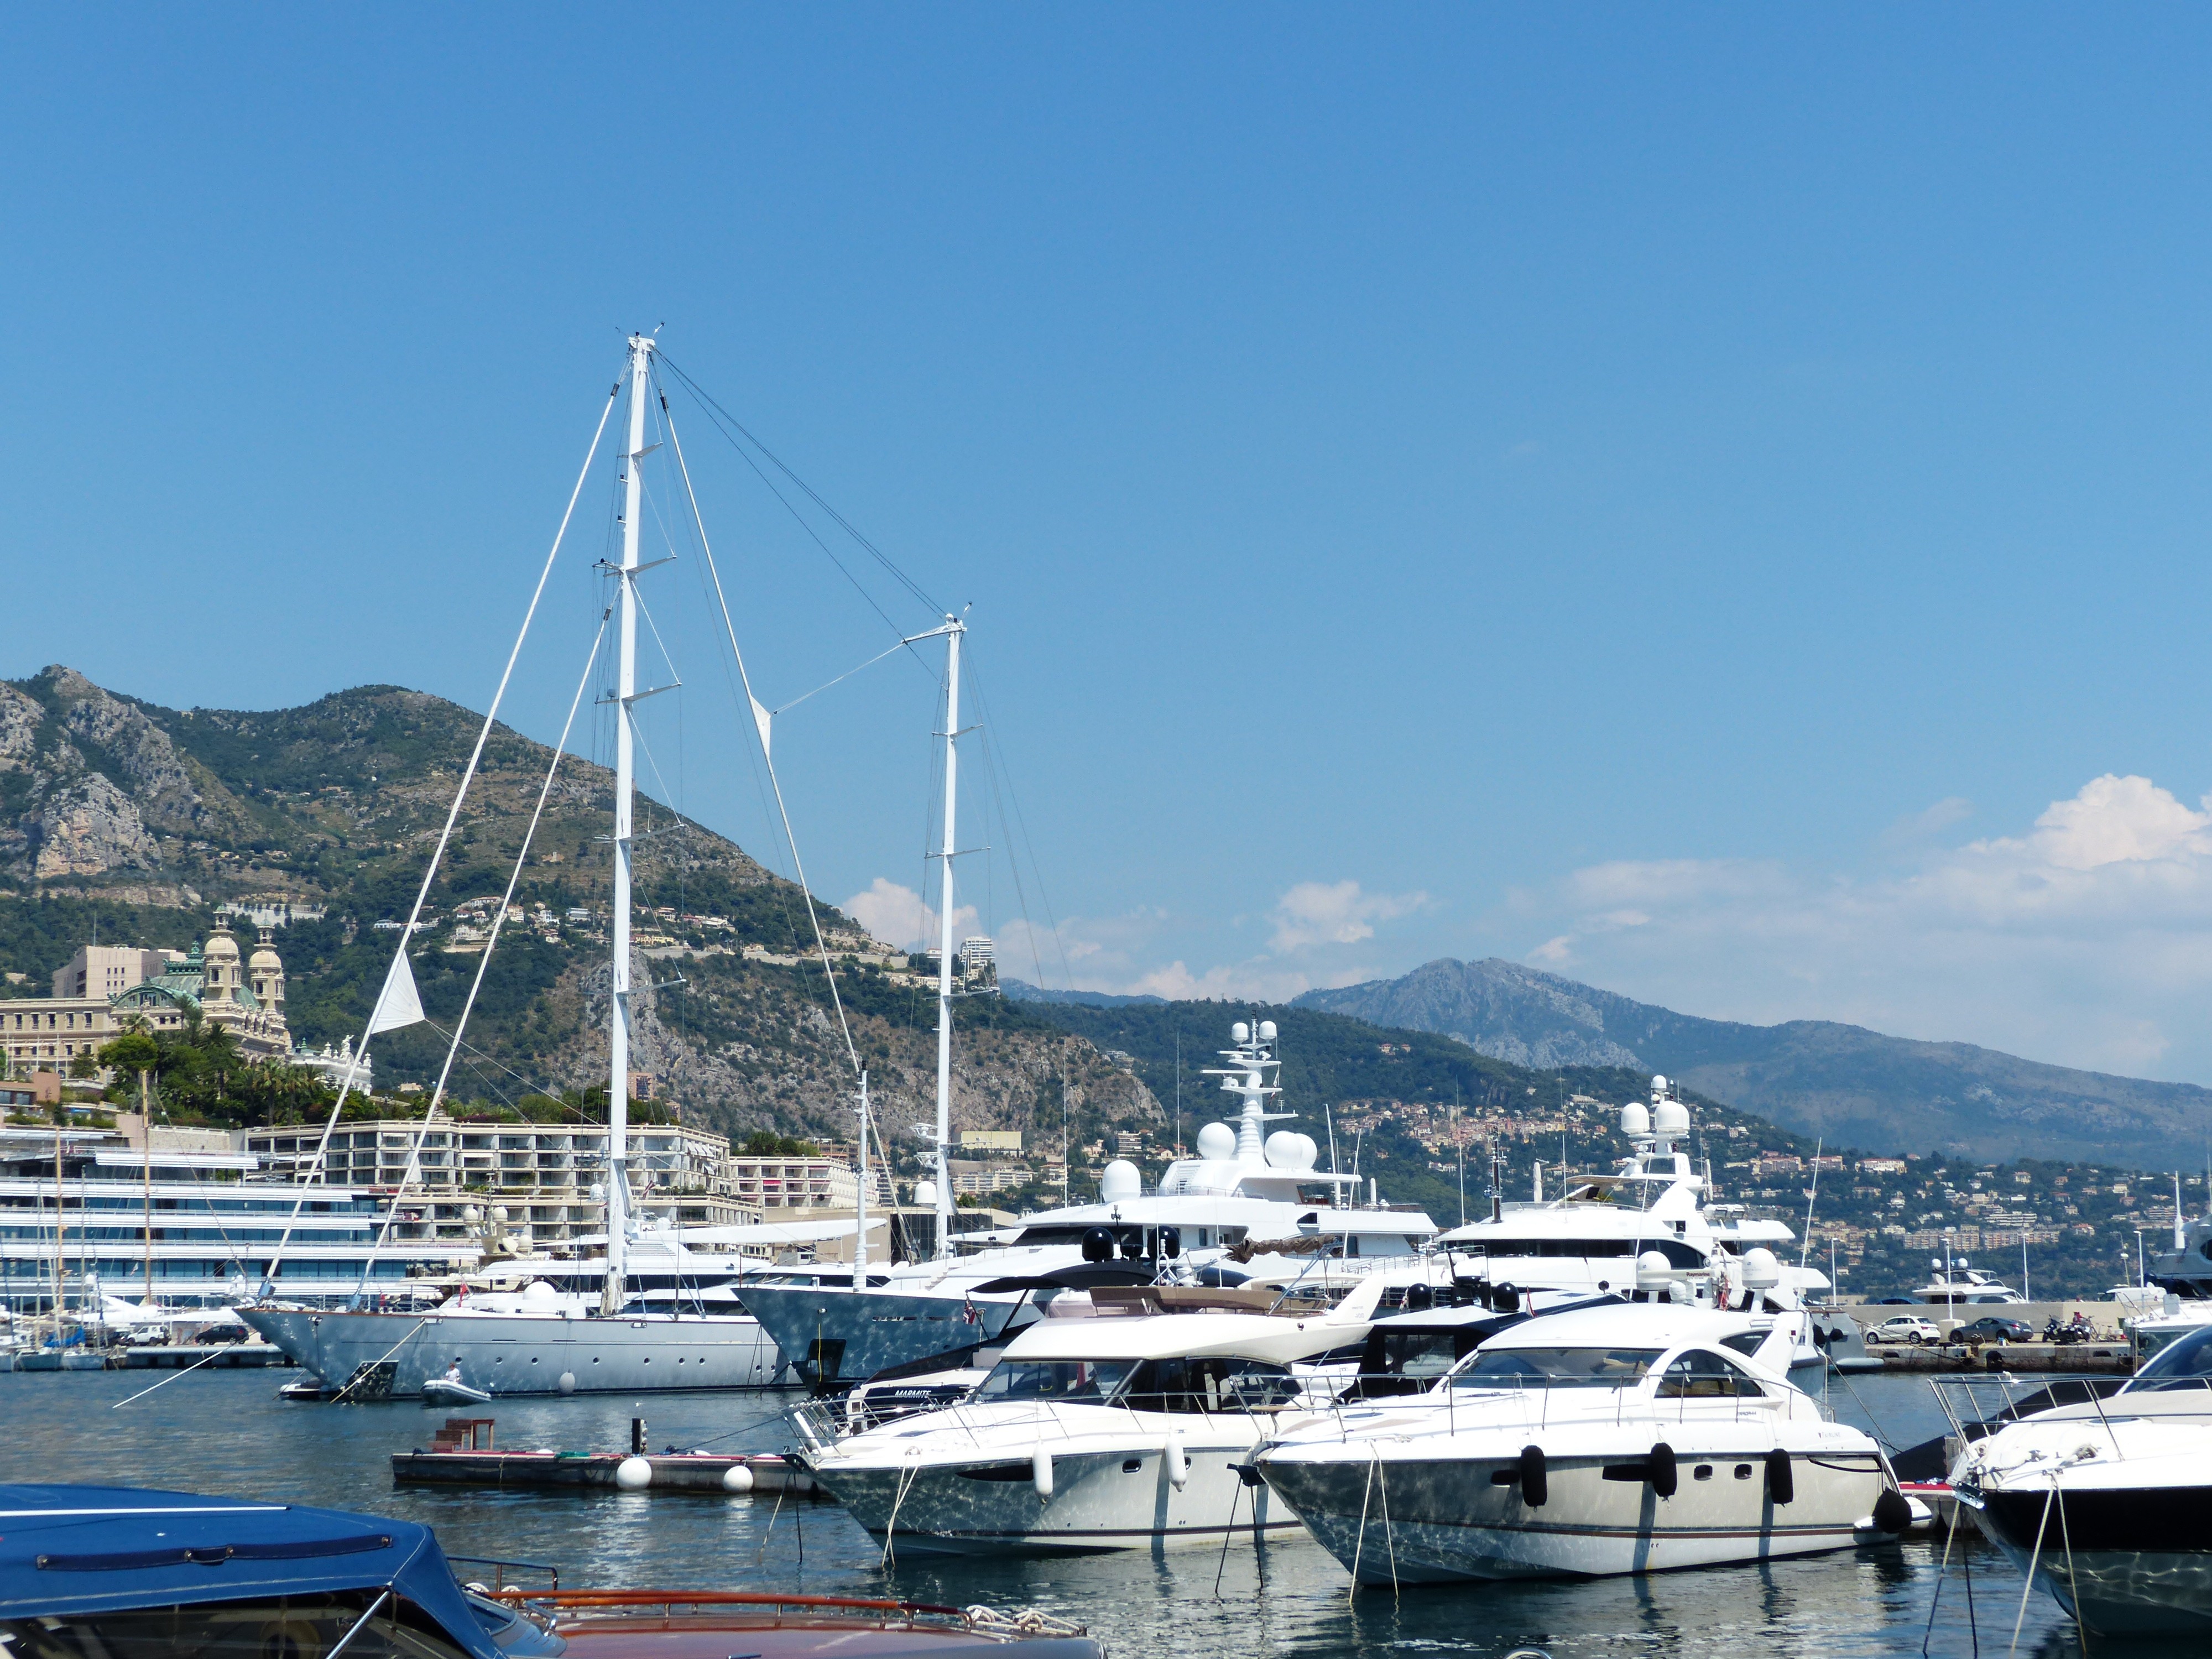
sea, dock, boat, ship, vehicle, mast, yacht, bay, harbor, marina, port, sailboat, boats, sail, monaco, watercraft, yachts, passenger ship, luxury yacht, sailing ships